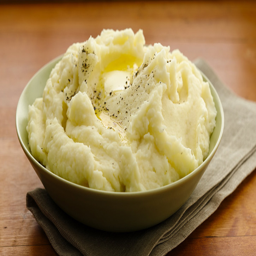
thanksgiving foods : here is the list of foods to make best out of your celebration